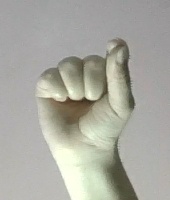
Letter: fa